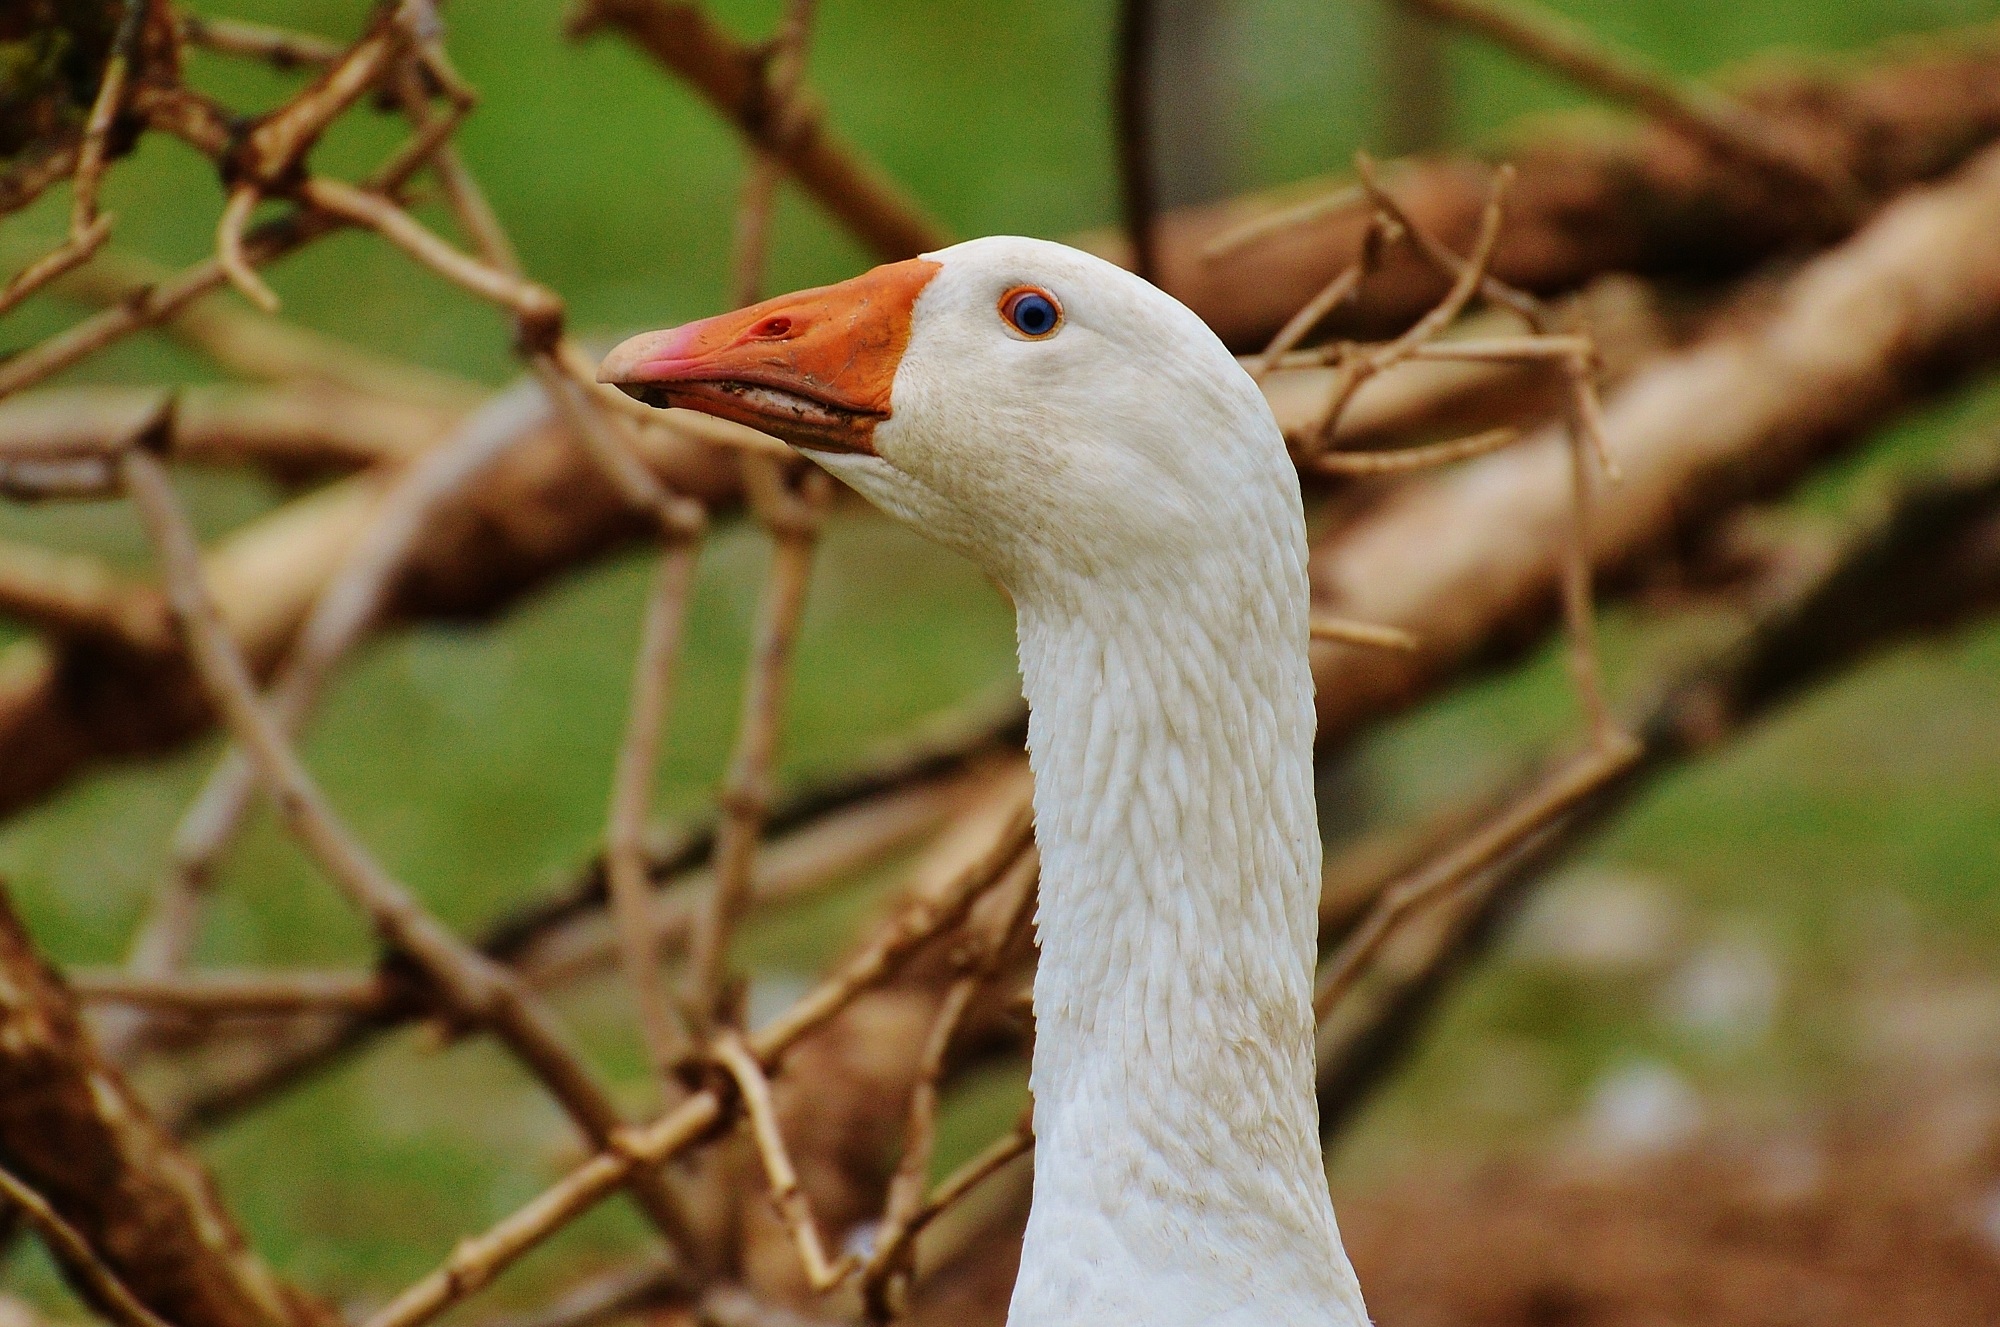
nature, bird, white, farm, meadow, animal, cute, wildlife, beak, livestock, fauna, plumage, poultry, close up, duck, goose, geese, vertebrate, bill, waterfowl, water bird, goose meadow, domestic goose, ducks geese and swans